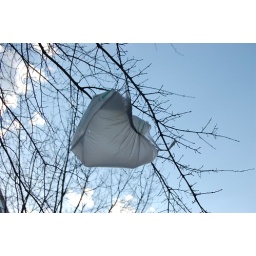
billowing bag in tree